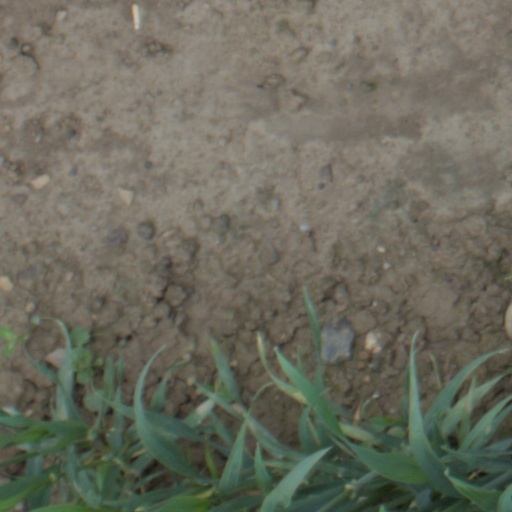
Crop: wheat